Waiake

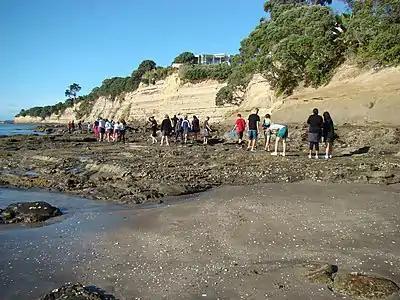
A biology trip to the Waitemata Group sandstone cliffs south of Waiake Beach

Waiake is a suburb of North Shore in Auckland, New Zealand, adjacent to Waiake Beach. It is in the East Coast Bays area, surrounded by Torbay, New Zealand to the north and west, and Browns Bay to the south. Deep Creek is a stream along the border between Torbay and Waiake that flows eastwards into Waiake Beach.